Sardasht Osman

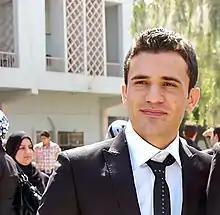
Sardasht at the graduation ceremony of the English Department at Salahaddin University-Erbil - April 18, 2010.

Sardasht Osman was an Iraqi Kurdish journalist and student from Erbil who was kidnapped on 4 May 2010 outside the College of Arts Building where he studied English. On May 6, 2010, his body was found in neighbouring Mosul city. He was known in Iraqi Kurdistan for articles criticising the Kurdistan Region and Masoud Barzani. Some of his articles were published under a pseudonym on several Kurdish websites.